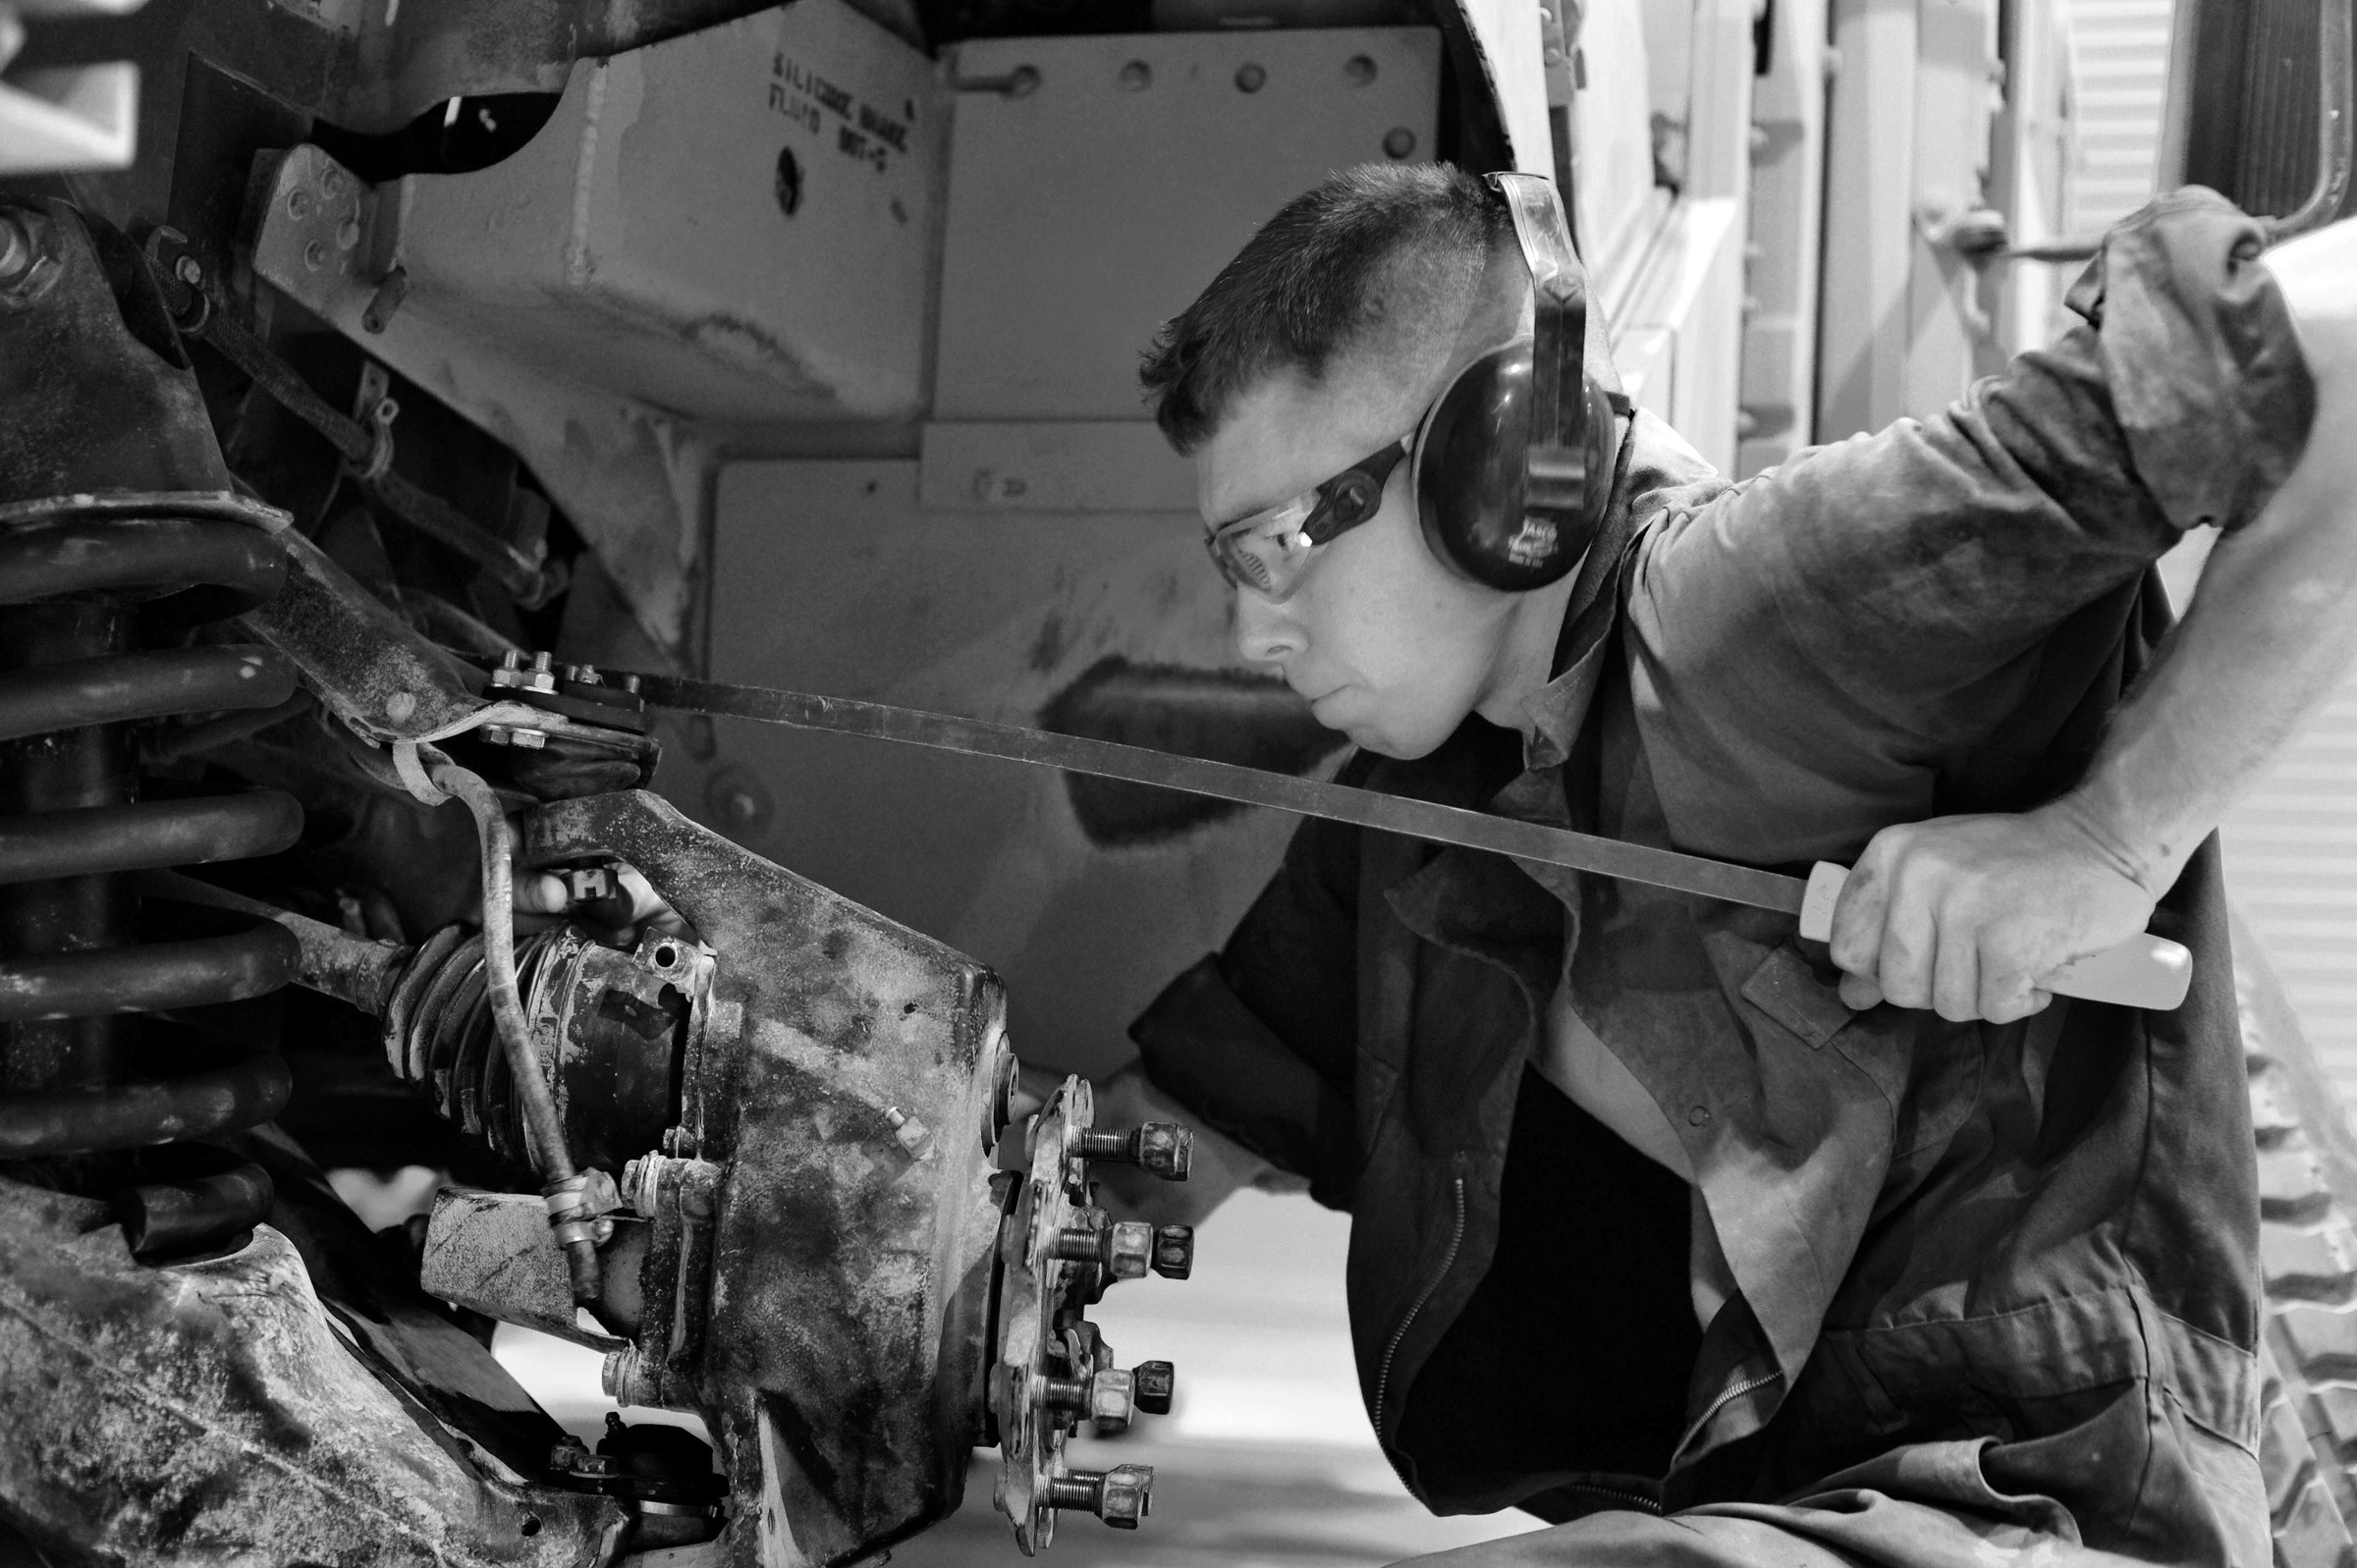
person, black and white, photography, soldier, black, monochrome, photograph, usaf, oif, iraq, jointbasebalad, jbb, baladsoutheast, diyala, monochrome photography, film noir